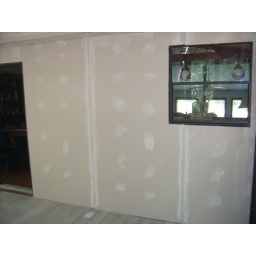
new wall in church kitchen renovation